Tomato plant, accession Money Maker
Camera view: bottom (45 deg); turntable rotation: 330 degrees
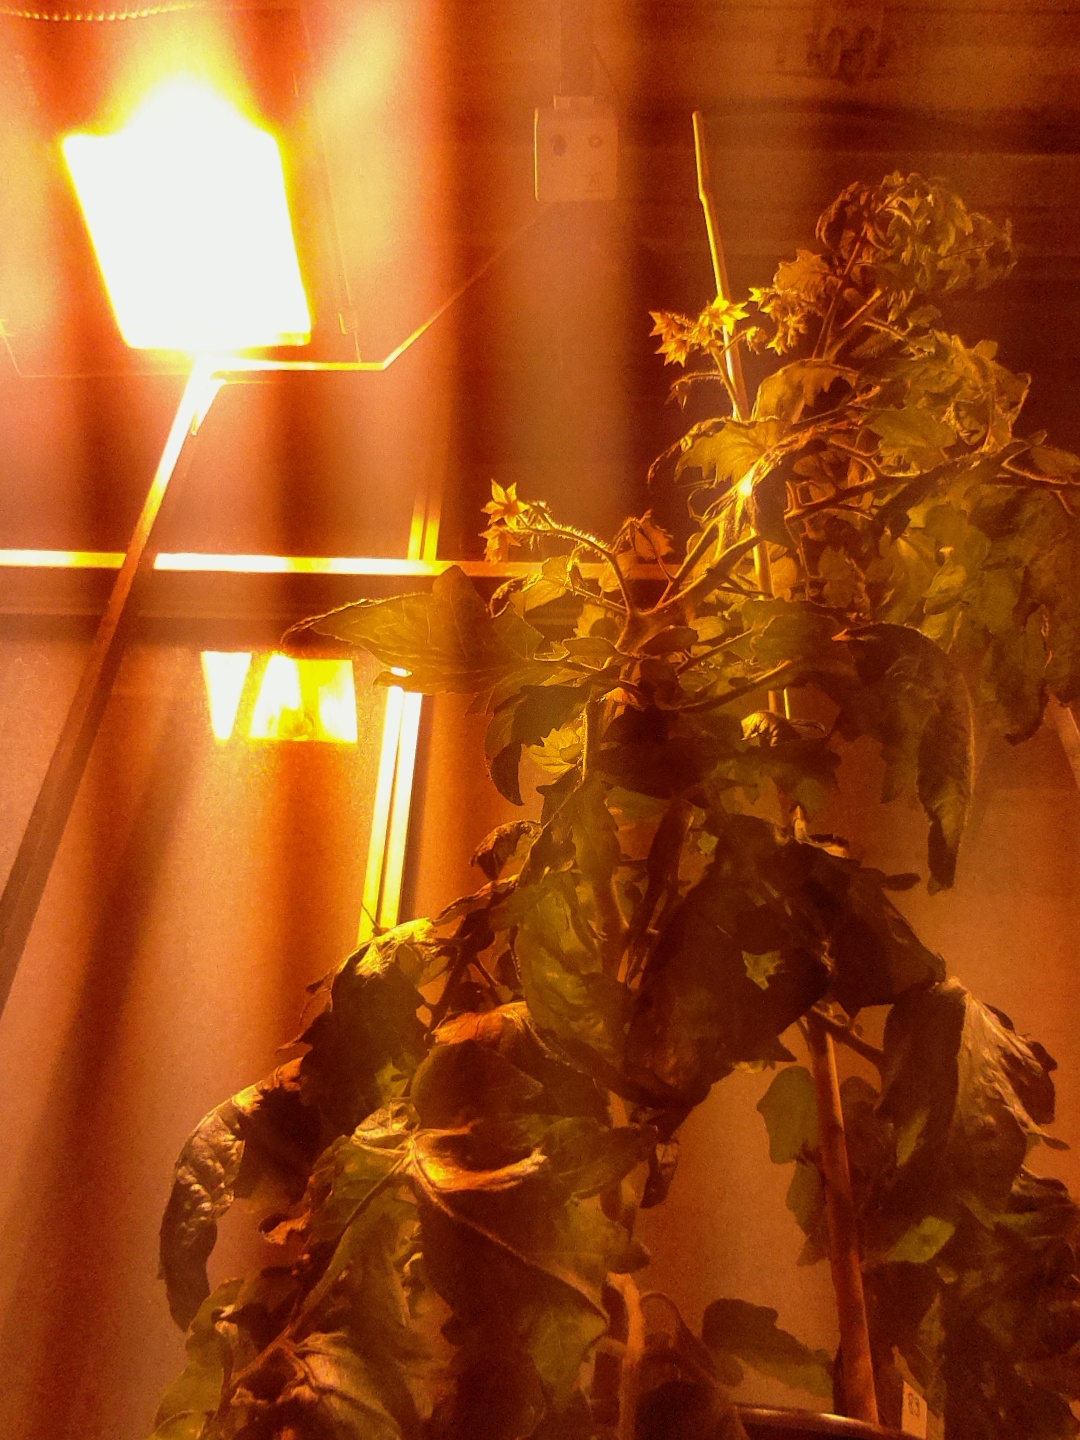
BBCH growth stage 68: Full flowering, 80%-90% of flowers open, more petals falling